Anna Maria Horner

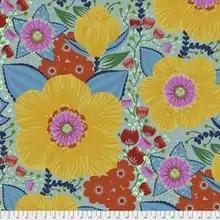
This fabric design ("Honorable Mention" in the "Gold" colorway) shows Horner's characteristic use of color, geometry, and floral motifs.

Horner's fabric designs have been sold around the world. She is a designer for FreeSpirit Fabrics and serves as a curator for Anna Maria's Conservatory, collecting work by other fabric design artists. Horner is known for colorful designs that often feature geometric and floral motifs. As a quilter, Horner combines her knowledge of traditional handcraft with her fine arts degree knowledge to create new designs rooted in traditional handcraft techniques.